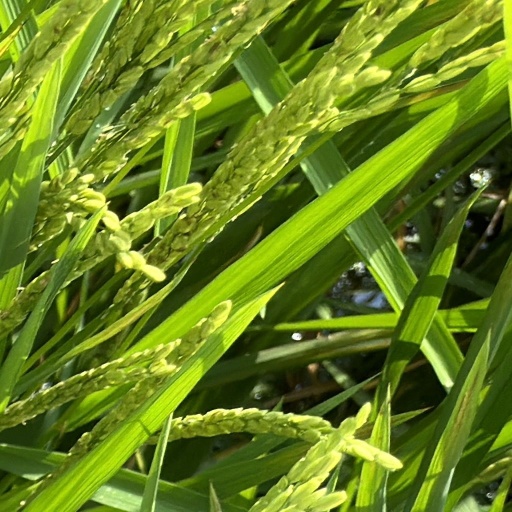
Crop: rice